Prince Charles Hotel

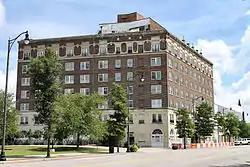
Prince Charles Hotel, September 2014

The Prince Charles Hotel is a historic hotel building located at Fayetteville, Cumberland County, North Carolina.